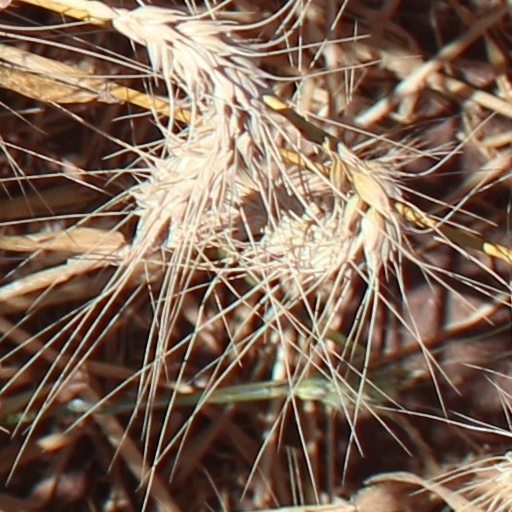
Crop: wheat